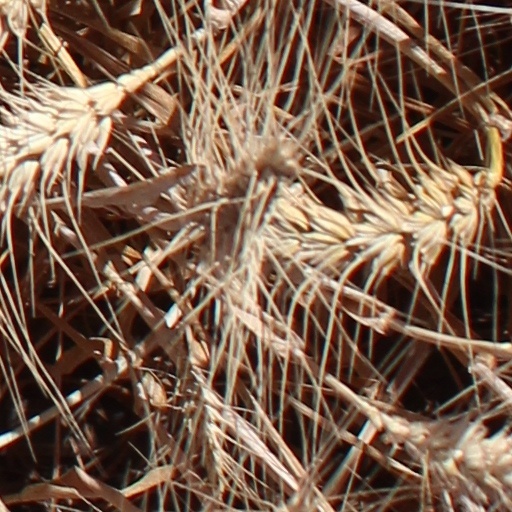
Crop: wheat